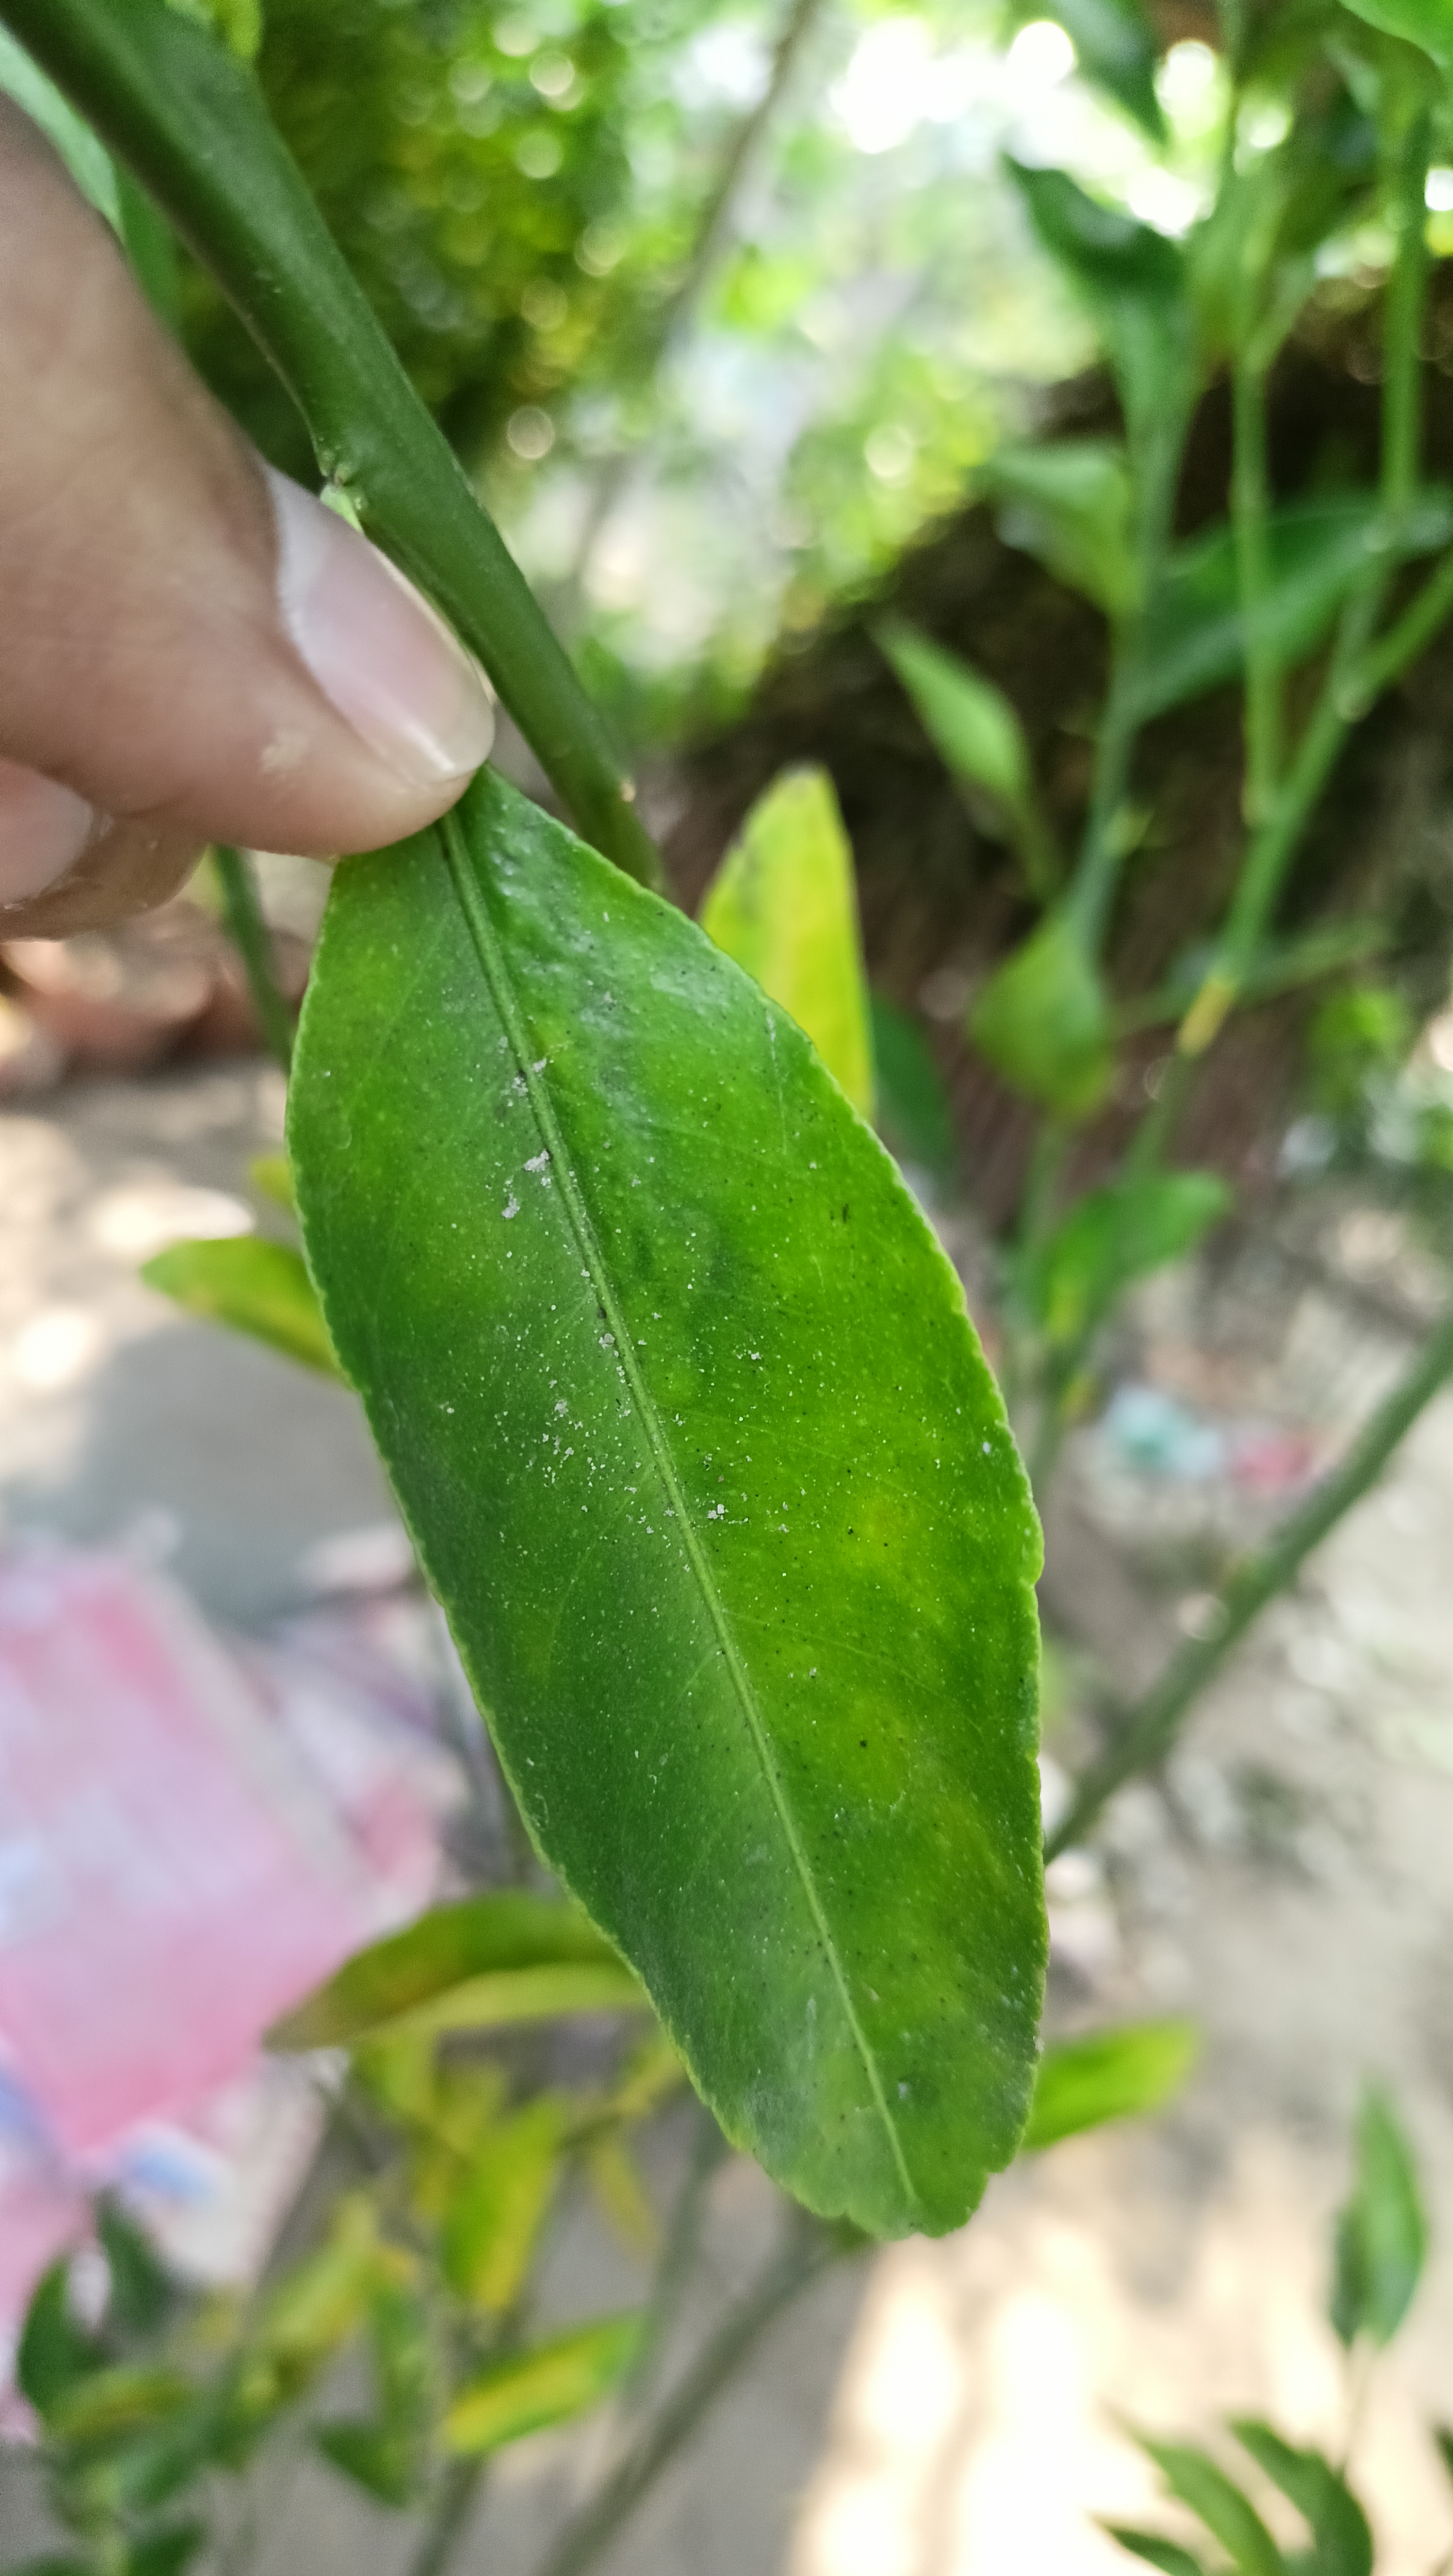
Mandarin leaf variety: Darjeling